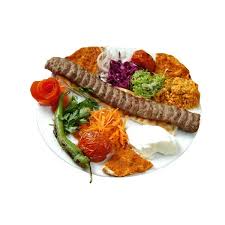
Yemek: kebap